Small nucleolar RNA TBR17

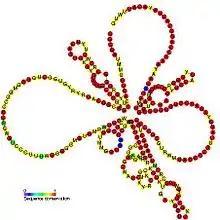
Predicted secondary structure and sequence conservation of snoTBR17

In molecular biology, Small nucleolar RNA TBR17 is a non-coding RNA (ncRNA) molecule identified in "Trypanosoma brucei" which functions in the modification of other small nuclear RNAs (snRNAs). This type of modifying RNA is usually located in the nucleolus of the eukaryotic cell which is a major site of snRNA biogenesis. It is known as a small nucleolar RNA (snoRNA) and also often referred to as a guide RNA.